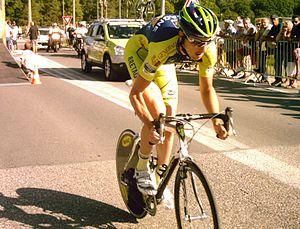
Jean-Marc Bideau au départ du contre-la-montre de la troisième étape b du Tour de l'Ain 2009
Jean-Marc Bideau, né le 8 avril 1984 à Quimperlé, est un coureur cycliste français, professionnel de 2007 à 2016.